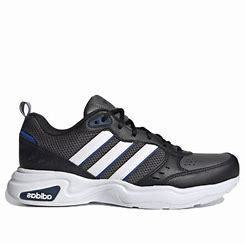
Brand: adidas
Model: NEO Strutter Athletic